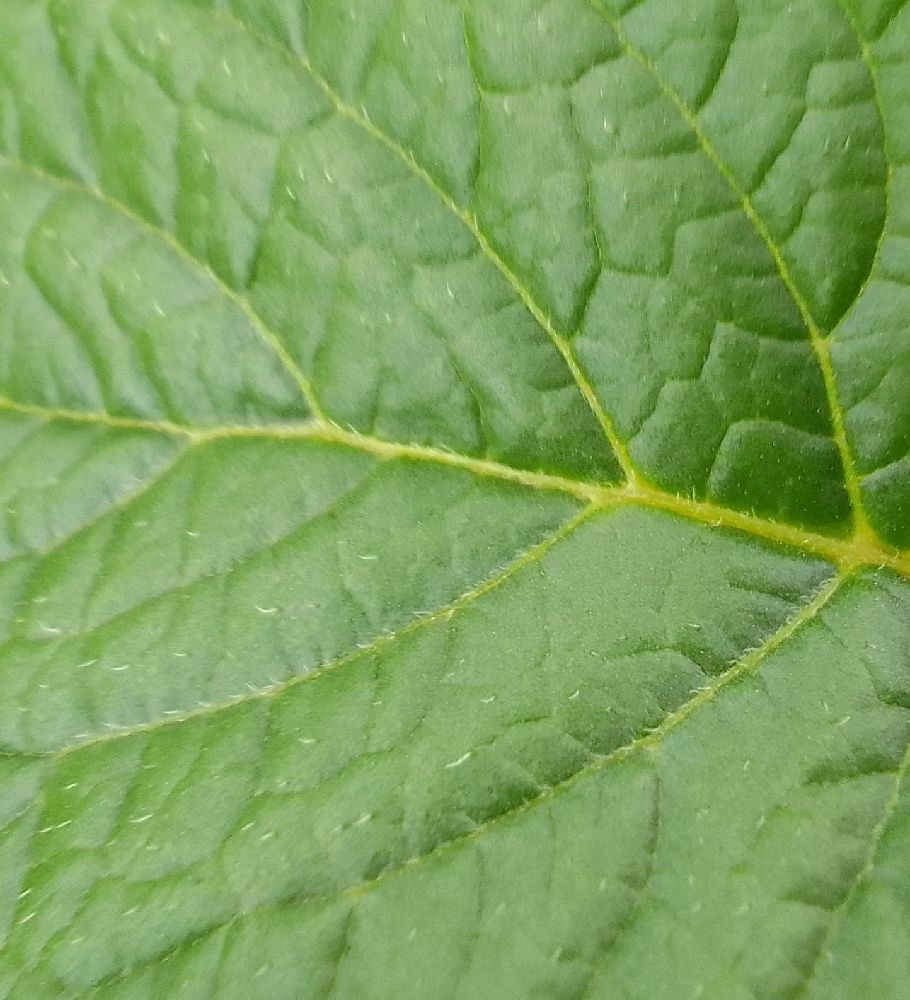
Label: Healthy